Small Form-factor Pluggable

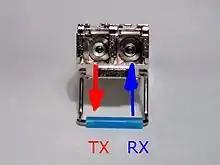
Front view of SFP module with integrated LC connector indicating transmission direction of the two optical connectors

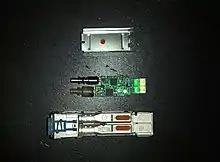
Disassembled OC-3 SFP. The top, metal canister is the transmitting laser diode, the bottom, plastic canister is the receiving photo diode.

SFP transceivers are "right-handed": From their perspective, they transmit on the right and receive on the left. When looking into the optical connectors, transmission comes from the left and reception is on the right.